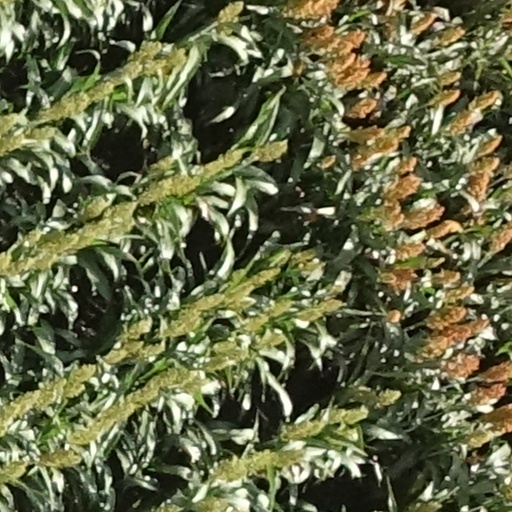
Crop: sorghum